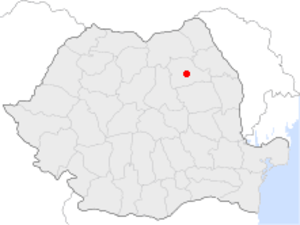
Piatra Neamț est une ville pittoresque du nord-est de la Roumanie en Moldavie. Elle est le chef-lieu du județ de Neamț et le chef-lieu de la région de développement du nord-est et comptait 85 055 habitants en 2011.